Tate Britain

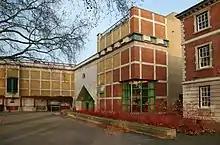

The front part of the building was designed by Sidney R. J. Smith with a classical portico and dome behind, and the central sculpture gallery was designed by John Russell Pope. Tate Britain includes the Clore Gallery of 1987, designed by James Stirling, which houses work by J. M. W. Turner.The Clore Gallery was built through a joint effort between Jewish philanthropist Charles Clore and his daughter, Vivien Duffield, who together donated £6 million, and the British government, which contributed an additional £1.8 million. The Clore Gallery has been regarded as an important example of Postmodern architecture, especially in the use of contextual irony: each section of the external facade quotes liberally from the building next to it in regard to materials and detailing.